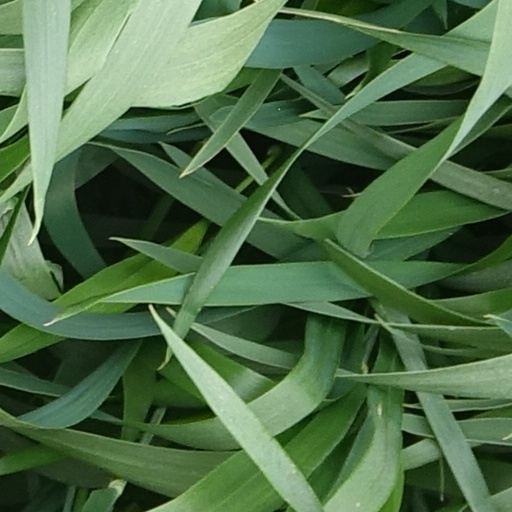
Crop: wheat